Atlanta Thrashers

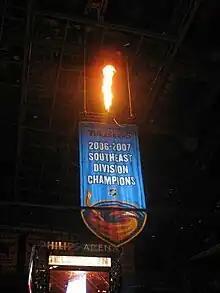
Banner in Philips Arena honoring the Thrashers' sole division championship in 2006–07.

The Thrashers' 2006–07 season began with the highest expectations in franchise history, even after the team's second-leading scorer, Marc Savard, departed as a free agent for the Boston Bruins. Veteran center Steve Rucchin, Niko Kapanen and Jon Sim were acquired in an effort to make up for the Savard loss. With NHL superstars Marian Hossa and Ilya Kovalchuk, as well as a healthy goaltender in Kari Lehtonen, the Thrashers clinched their first (and only) playoff berth, winning the Southeast Division title with 43 wins and claiming the third seed in the Conference and home-ice advantage in the first round of the playoffs. However, they were eliminated from the playoffs on April 18, being swept by the New York Rangers in four straight games in the conference quarterfinals.